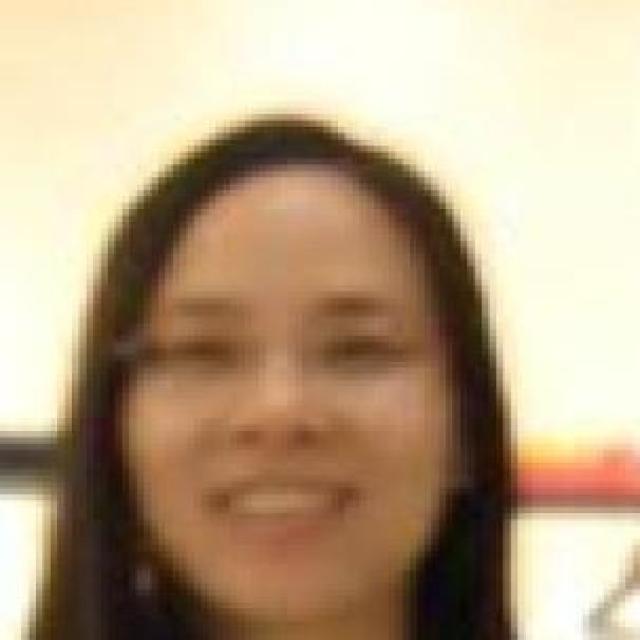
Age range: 21-44